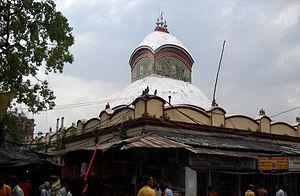
Le Temple de Kalighat, sis à Kalighat, un faubourg sud de Calcutta, - et à proximité d’un des nombreux bras du Hooghly - est un temple hindou dédié à la déesse Kali. Construit en 1802 en style bengali médiéval typique il est un des temples hindous les plus fréquentés de la ville de Calcutta.